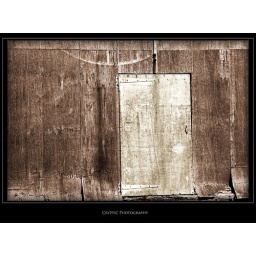
Split toned B &amp;amp; W image of a door in an abandoned chicken shed